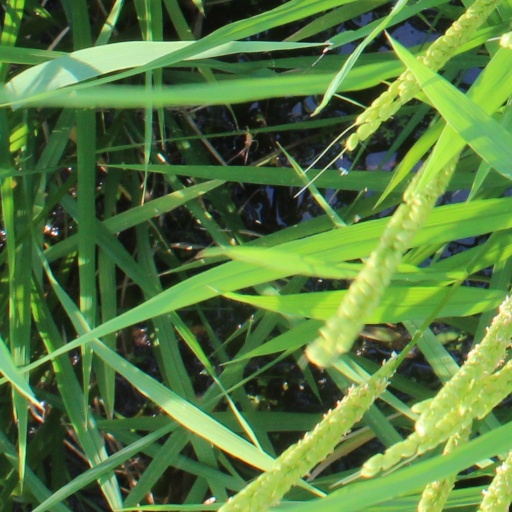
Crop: rice